North Brabant

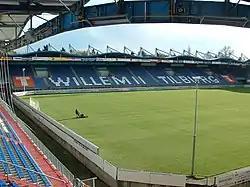
King Willem II Stadium of Willem II

The Southern Dutch cuisine constitutes the cuisine of the Dutch provinces of North Brabant and Limburg and the Flemish Region in Belgium. It is renowned for its many rich pastries, soups, stews, and vegetable dishes and is often called "Burgundian", which is a Dutch idiom invoking the rich Burgundian court which ruled the Low Countries in the Middle Ages and was renowned for its splendor and great feasts.